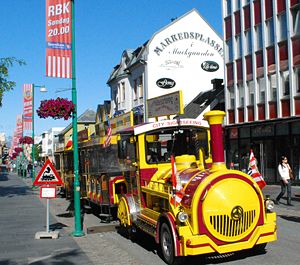
Tromsø / Infrastruktur og transport / Jernbane
Både tog og station i Tromsø, men ingen spor.
"Tromsø er en by og kommune i Troms og Finnmark. Den er den største by i Nord-Norge, og den 12. største kommune i Norge. Siden omkring 1840 har byen haft tilnavnet ""Nordens Paris"". Som hovedsæde for Arktisk råd kan byen med en vis ret kaldes ""hovedstaden i Arktis"".